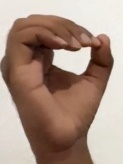
ASL sign: O